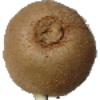
Label: kiwi